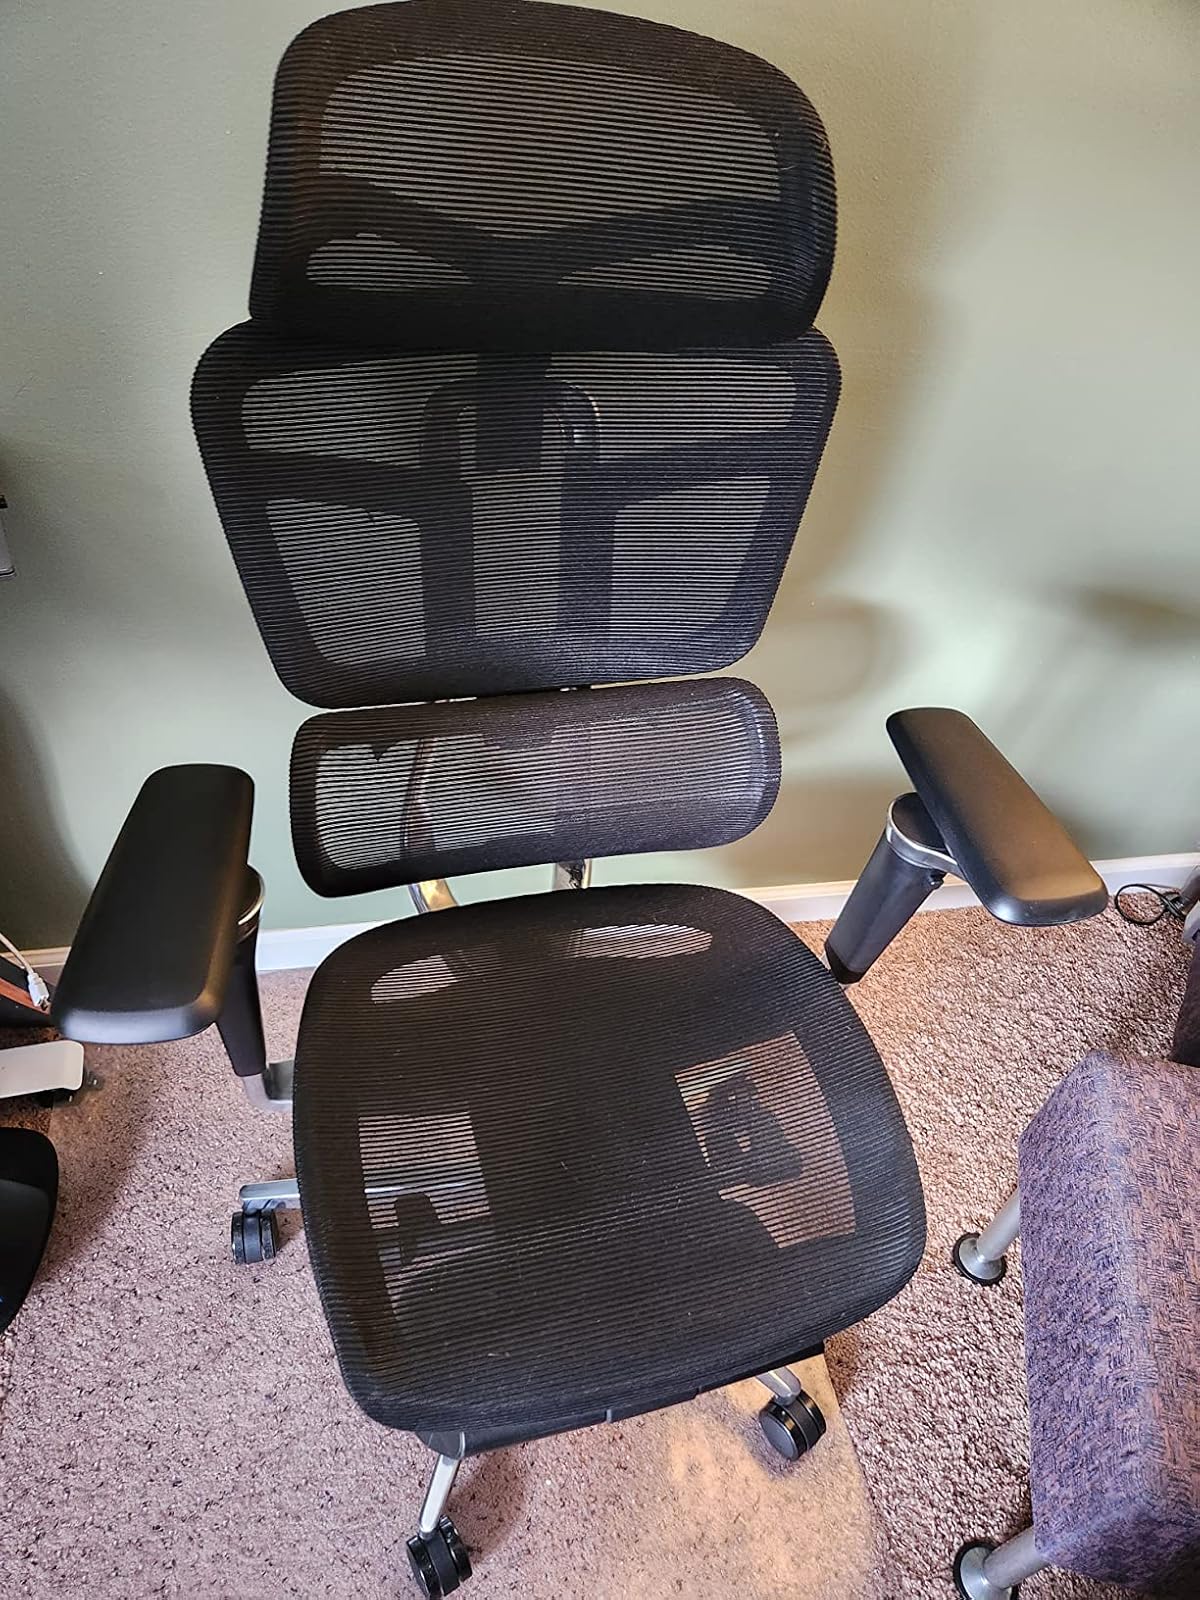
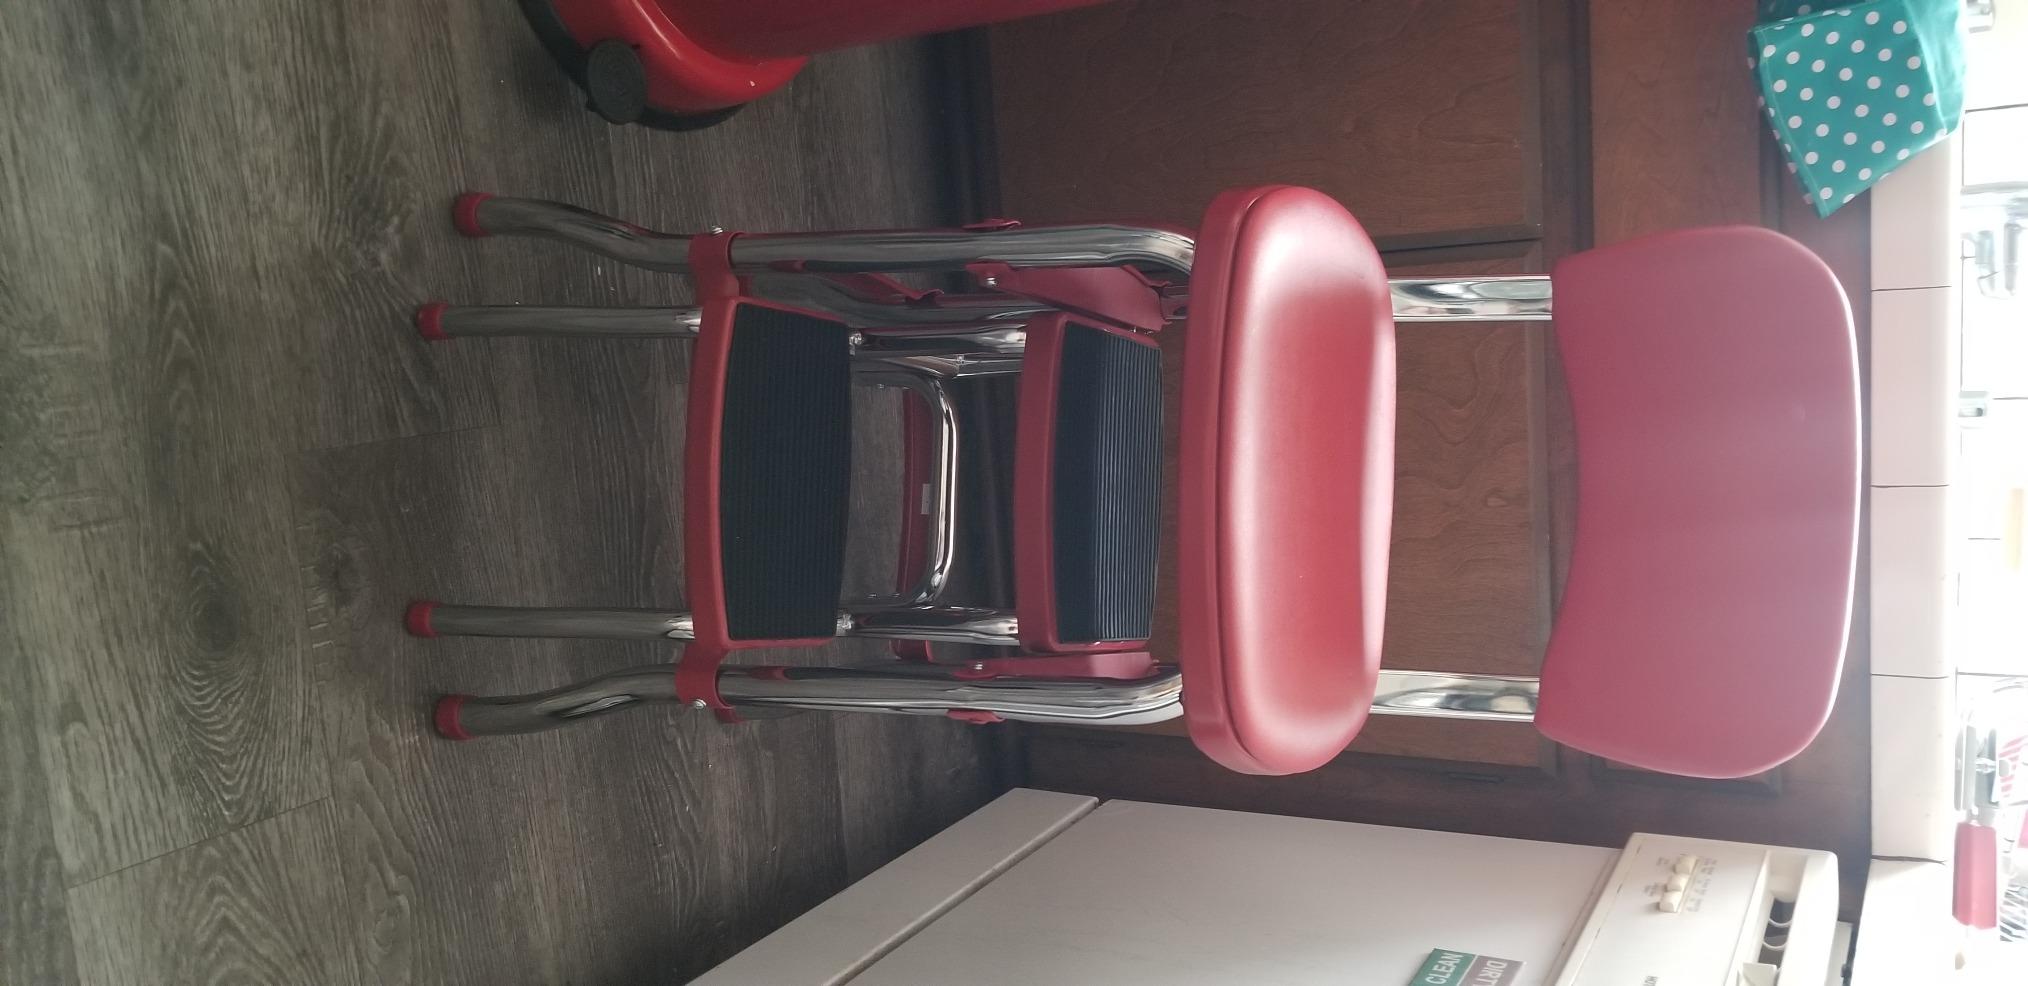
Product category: items_chair
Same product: no